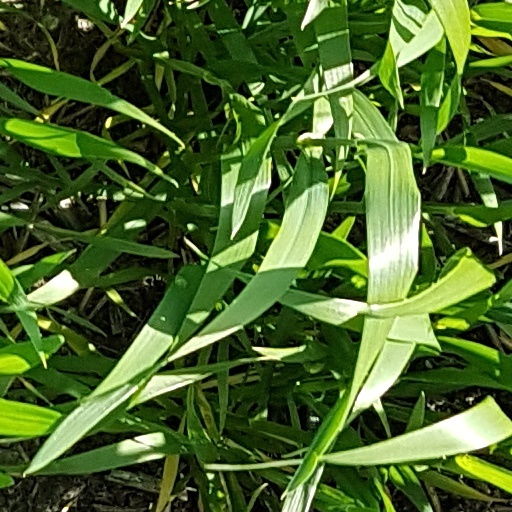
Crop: wheat